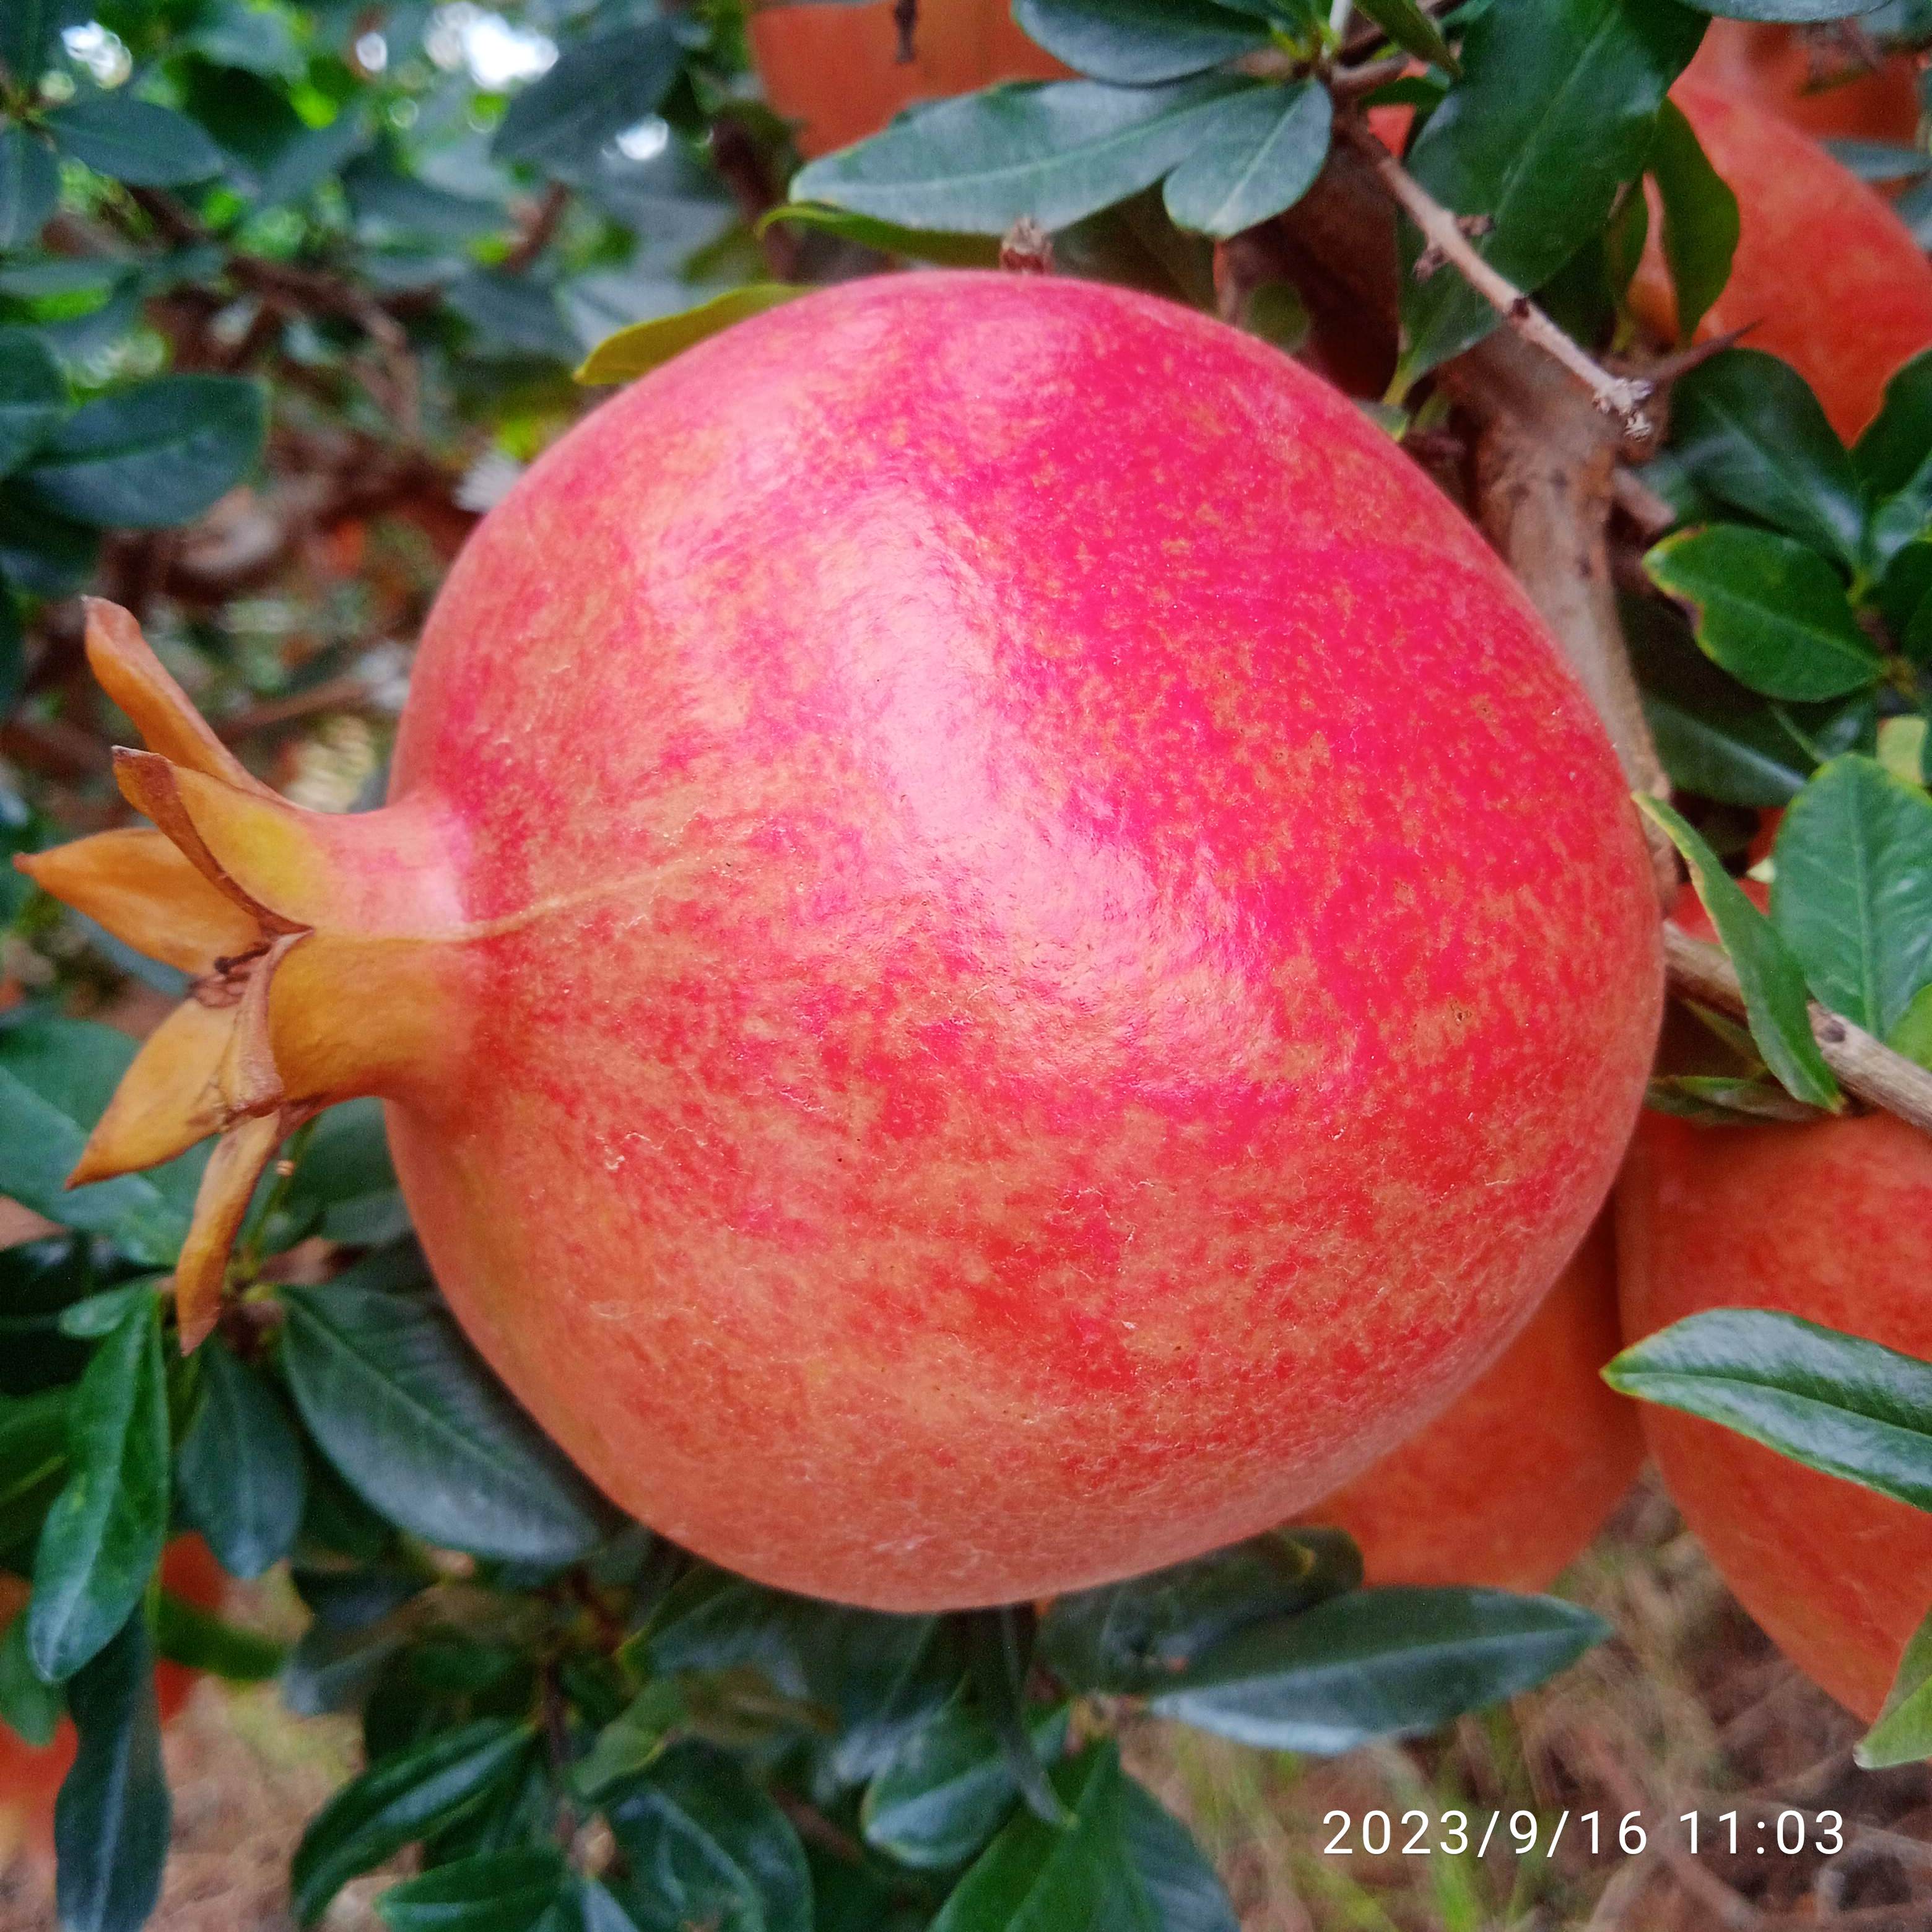
Label: Healthy